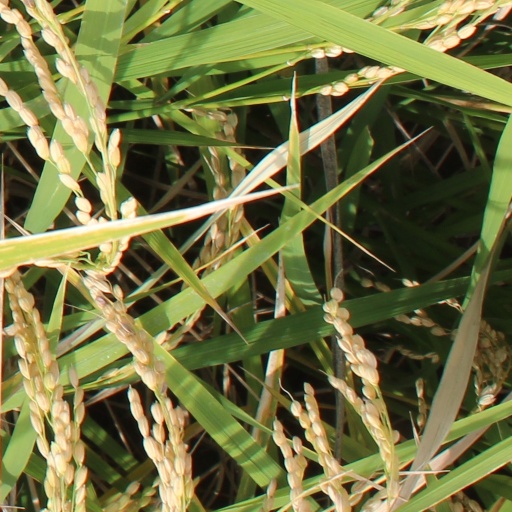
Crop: rice